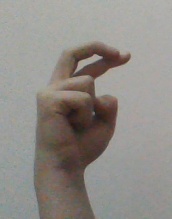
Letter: zay